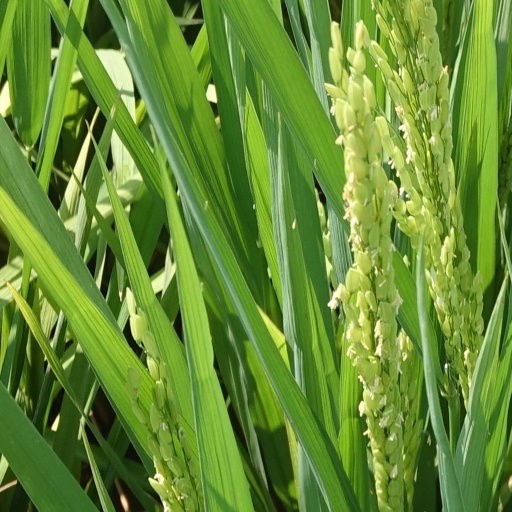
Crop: rice